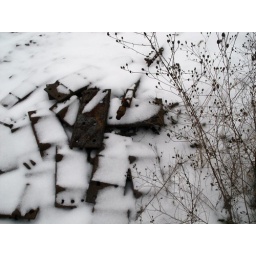
Lying cold and discarded beside the rusty train tracks.